USS Mahan (DDG-42)

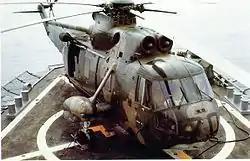
A Sea King of HS-2 on the fantail of "Mahan" in the Gulf of Tonkin, 1967.

The period 1 December 1966 through 4 June 1967 again saw "Mahan" in the western Pacific where, as before, she operated off Vietnam, patrolling the Gulf of Tonkin (PIRAZ) station and providing gunfire support. Arriving back at San Diego on 17 June, "Mahan" sailed on 31 July to represent the Navy at Seattle's annual Sea Fair. Following further coastal operations, she entered Long Beach Naval Shipyard on 1 November for overhaul. This was completed late in April 1968 and "Mahan" remained off the west coast until departing for the western Pacific in August. She remained as a part of the 7th Fleet into 1969.